Answer in natural language. Which object is closer to the camera taking this photo, brown trapezoid wooden chair (highlighted by a red box) or black tv (highlighted by a blue box)? Choose between the following options: black tv (highlighted by a blue box) or brown trapezoid wooden chair (highlighted by a red box)
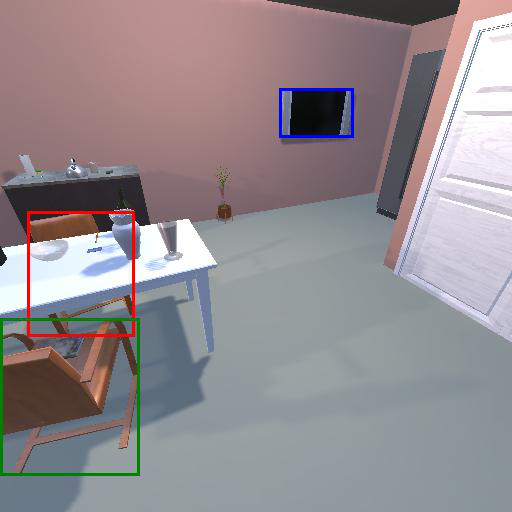
<answer>brown trapezoid wooden chair (highlighted by a red box)</answer>